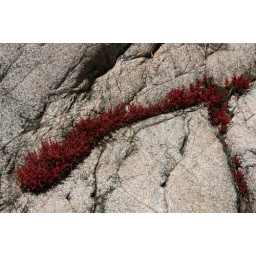
More red plant life, growing in the rocks. Ref: D363-053